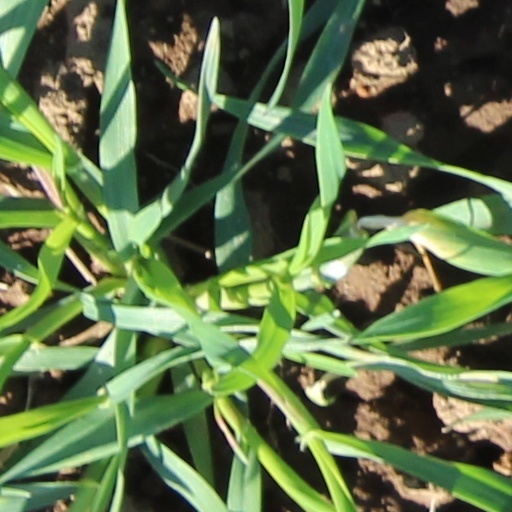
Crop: wheat